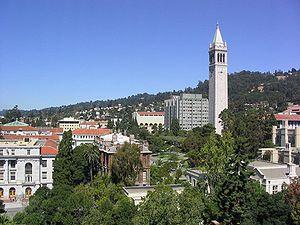
L'université de Californie à Berkeley, encore appelée UCB, Cal, Berkeley, ou UC Berkeley, est le premier campus de l'université de Californie. Il est situé à Berkeley, en Californie, sur la rive est de la baie de San Francisco, donnant sur le Golden Gate. Berkeley est l'une des universités les plus sélectives et prestigieuses au monde.